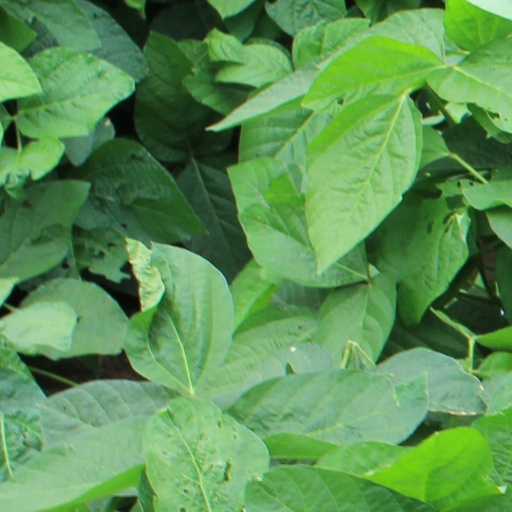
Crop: soybean